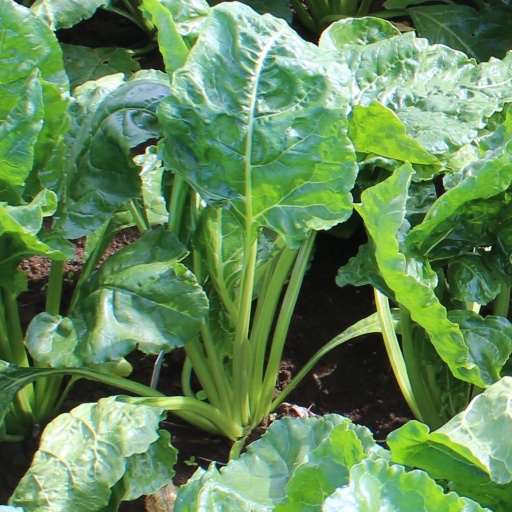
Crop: sugar beet